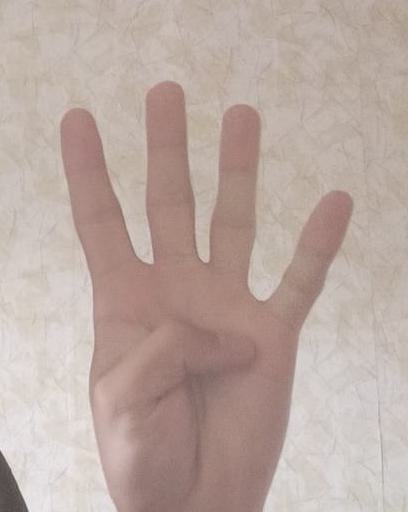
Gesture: four